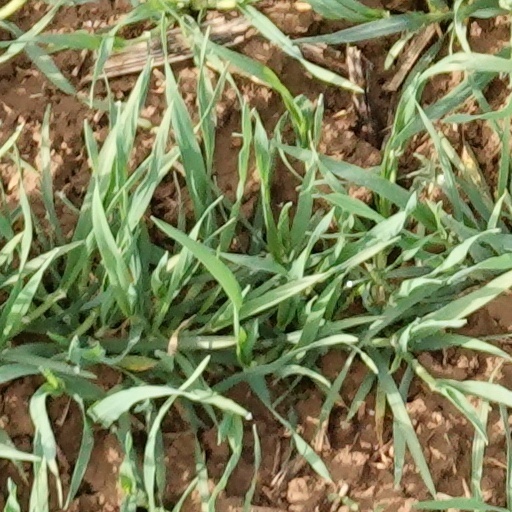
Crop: wheat